Law enforcement in Japan

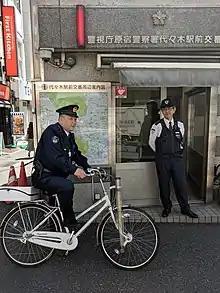
TMPD officers outside a kōban near Yoyogi Station

According to statistics of the United Nations Office on Drugs and Crime, among the 192 member states of the UN, and among the countries reporting statistics of criminal and criminal justice, the incidence rate of violent crimes such as murder, abduction, rape, and robbery is very low in Japan.